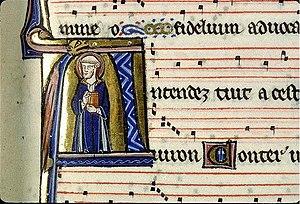
f29 Epître farcie de saint Étienne
Le Graduel de Fontevrault, dit d'Aliénor de Bretagne, est un manuscrit enluminé contenant les chants de l’année liturgique, à l’usage des religieux de l’ordre de abbaye de Fontevraud, maison-mère de l'Ordre de Fontevraud. Les armoiries d'Aliénor de Bretagne apparaissent sur les tranches, mais sont postérieures au manuscrit.